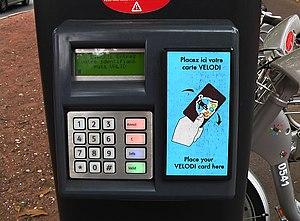
Clavier d'une borne Velodi, Dijon
DiviaVélodi est le système de vélos en libre-service de Dijon. Mis en place par Dijon Métropole, il a été inauguré le 29 février 2008 et est exploité par Keolis Dijon Mobilités.